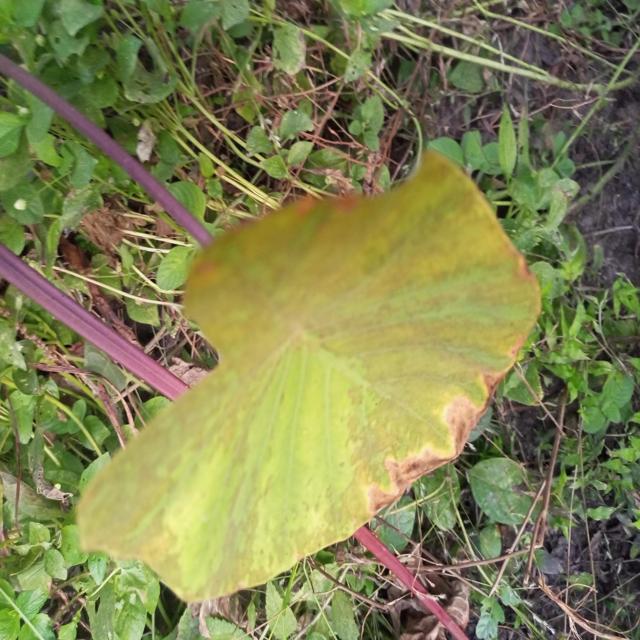
Label: Late_Blight